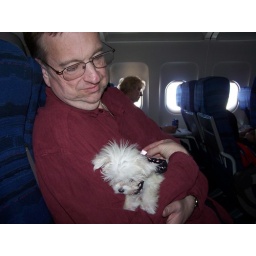
Cream Puff 4/09/07 with her poppa in the airplane flying home to VIrginia the day after she was adopted